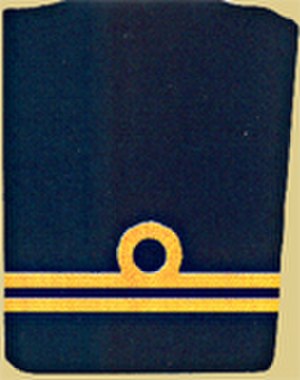
Østrig-Ungarns marine / Distinktioner
Østrig-Ungarns marine var marinen for dobbeltmonarkiet Østrig-Ungarn. Dens officielle navn var Kaiserliche und Königliche Kriegsmarine.